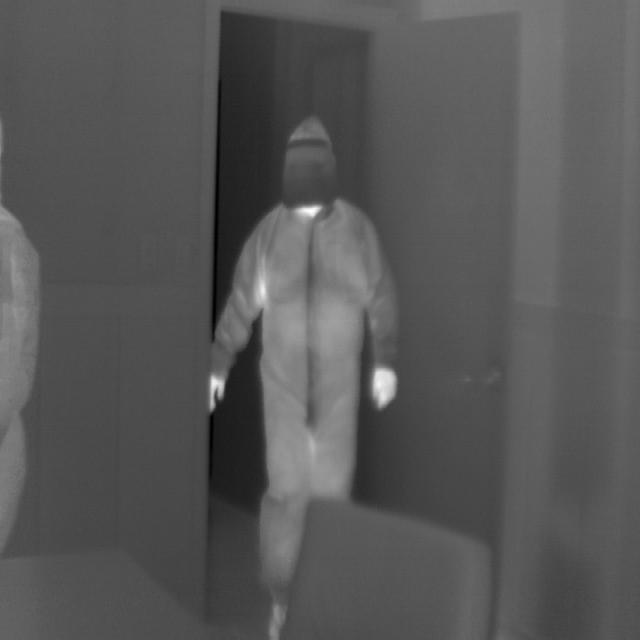
Detected objects:
label: person